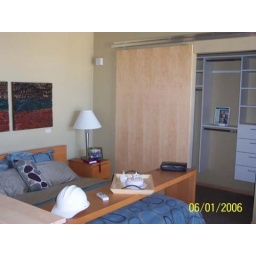
Closets For Life custom designs and builds closets for home or office in Minnesota. 952-484-0416